Porte de Choisy station

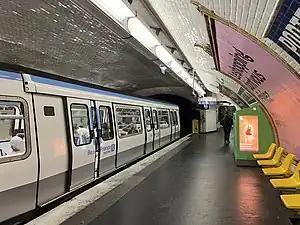
MF 77 at Porte de Choisy

Porte de Choisy is a station on line 7 of the Paris Métro, a stop on tramway T3a as well as the northern terminus of tramway T9 in the 13th arrondissement. It is named after the "Porte de Choisy", a gate in the nineteenth century Thiers wall of Paris, which led to Choisy-le-Roi.